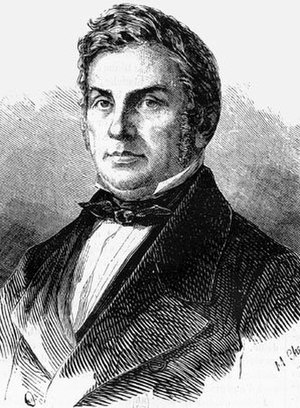
Michel Goudchaux
Michel Goudchaux.
Michel Goudchaux var en franskfinansmand.